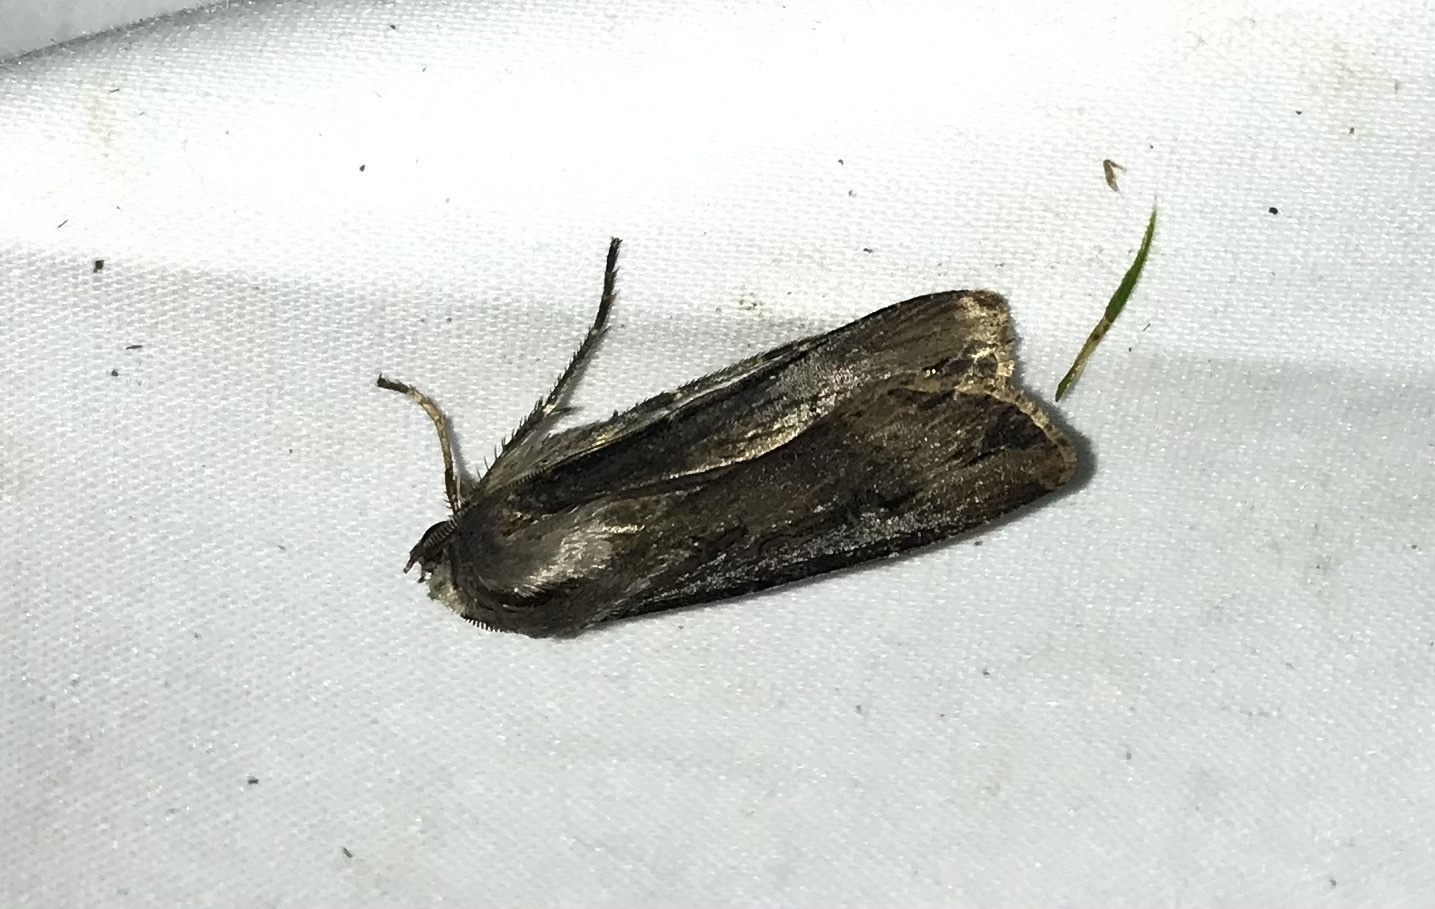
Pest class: cutworms